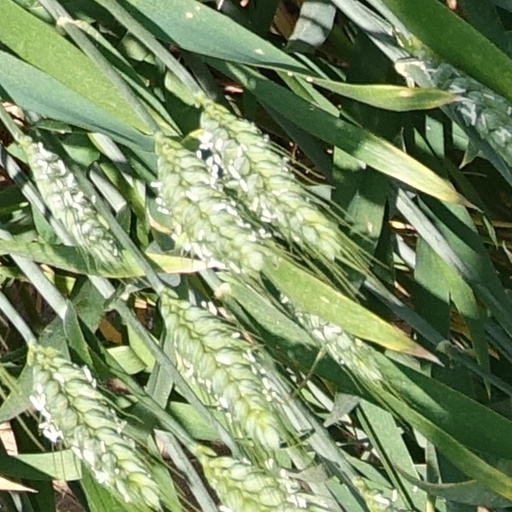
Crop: wheat